Alicia Genovese

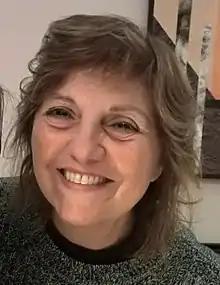

Alicia Genovese is an Argentine poet. She was born in Lomas de Zamora, Buenos Aires. She earned a PhD in Literature from the University of Florida, and now teaches at the National University of the Arts.